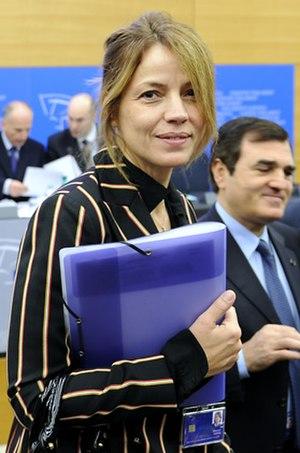
Elisabetta Gardini est une actrice de théâtre, une animatrice de télé et une femme politique italienne.